Dulduityn Danzanravjaa

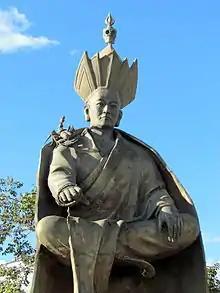
Monument to Danzanravjaa, Danzanravjaa Museum, Sainshand, Mongolia

Dulduityn Danzanravjaa (1803–1856) was a prominent Mongolian writer, composer, painter, Buddhist scholar, physician and the fifth Noyon Khutagt, the Lama of the Gobi. His name is a Mongolian adaptation of the last part of the Tibetan name Lobsang Tenzin Rabgye given to Danzanravjaa by the fourth Bogd Gegeen on his visit to the Mongolian capital, Urga (present-day Ulaanbaatar), in 1812 – where Danzanravjaa was also recognized as an Incarnate Lama (Tib: Tulku). There are several versions concerning the origins and use of "Dulduityn". He was the fifth incarnation of the Gobi Noyon Khutagt, which is the title of a prominent line of tulkus of the Nyingmapa lineage of Tibetan Buddhism in Mongolia and was found by the personal attendant of the fourth Noyon Khutagt in 1809. It was not possible to enthrone Danzanravjaa as the fifth Noyon Hutagt because of the ban from the ruling Manchu (Qing) dynasty on recognition of this line of incarnations. Mongolia at the time was under Manchurian Qing control. He was enthroned as the Avshaa Gegeen in Ongiin Gol (present-day Saikhan-Ovoo. Dundgovi) Monastery by Ishdonilhudev Rinpoche. He is primarily famous for his poetry, but is also known for his prophecies, and treatises on medicine, philosophy, and astrology.